South Molton

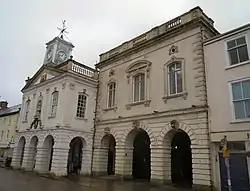
The Guildhall was constructed between 1739 and 1743

The Guildhall, constructed between 1739 and 1743, contains many ornamental features and entire rooms from Stowe House in Cornwall, built by the Earl of Bath in 1675 and dismantled in 1739. The building is a Grade I listed building on the Register of Historic England. Behind it is the town's Pannier Market.